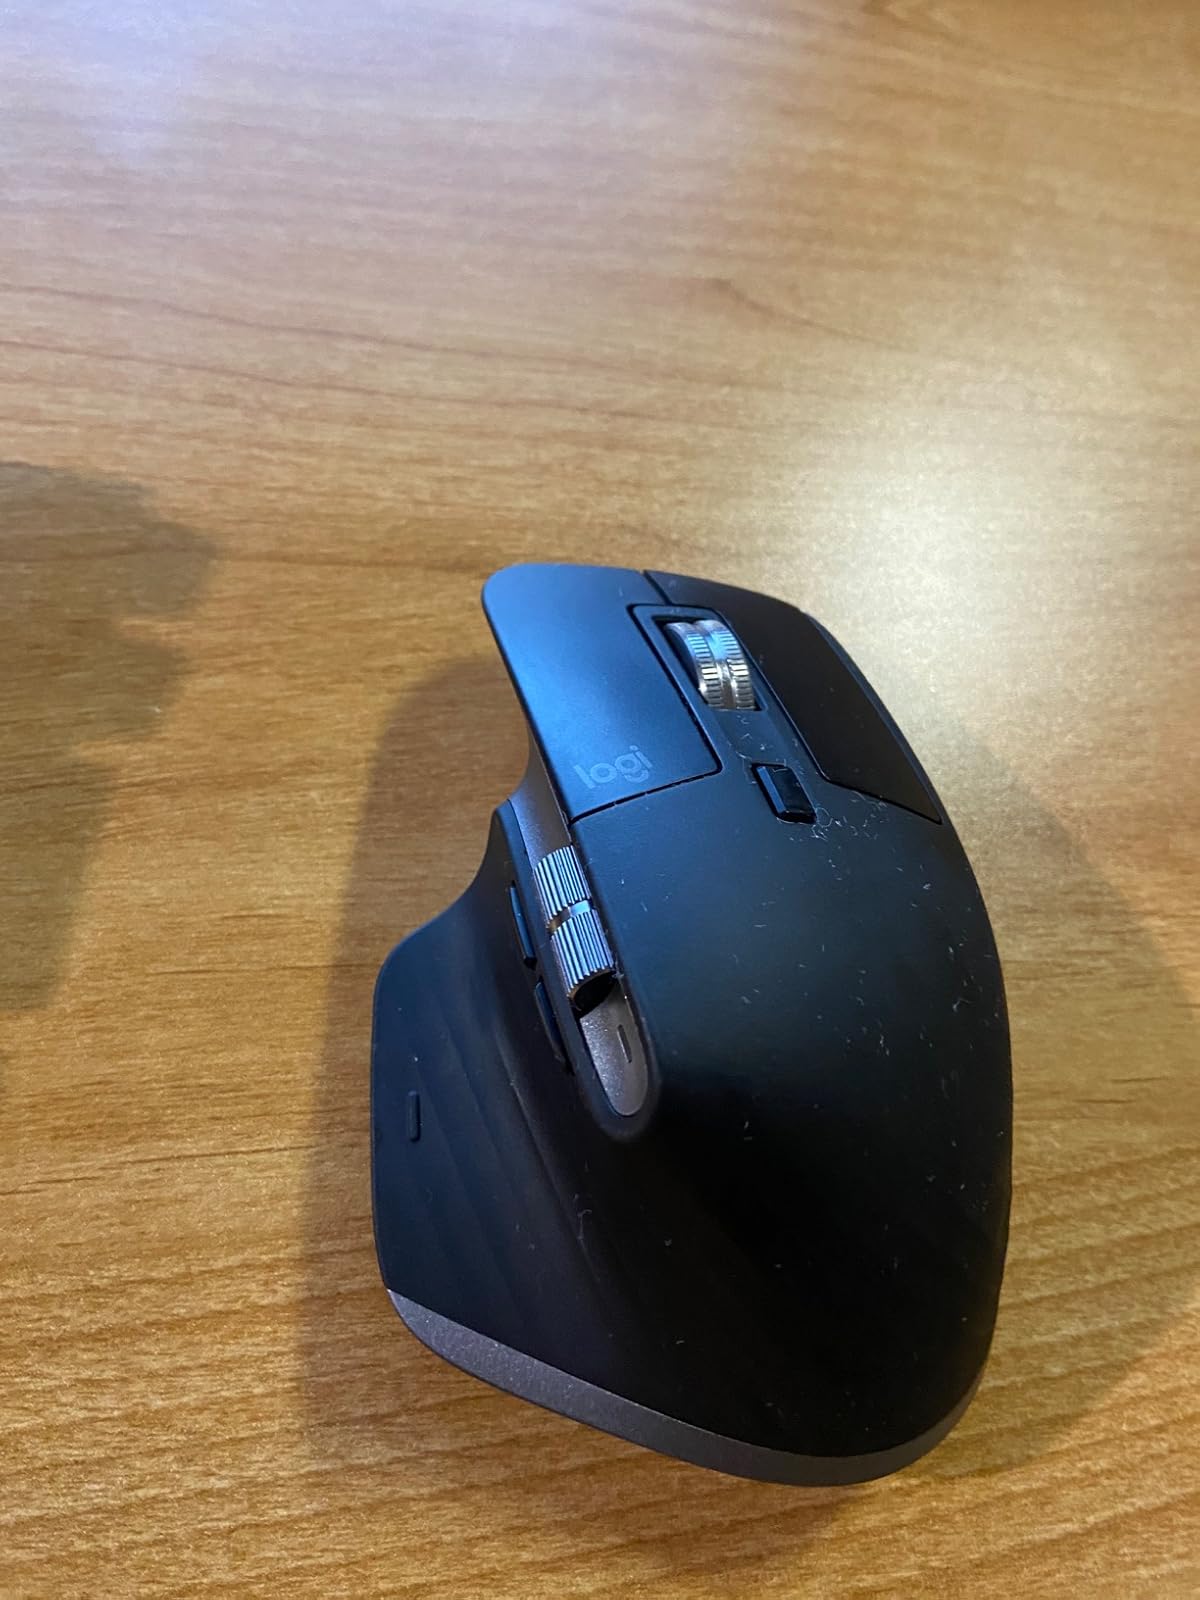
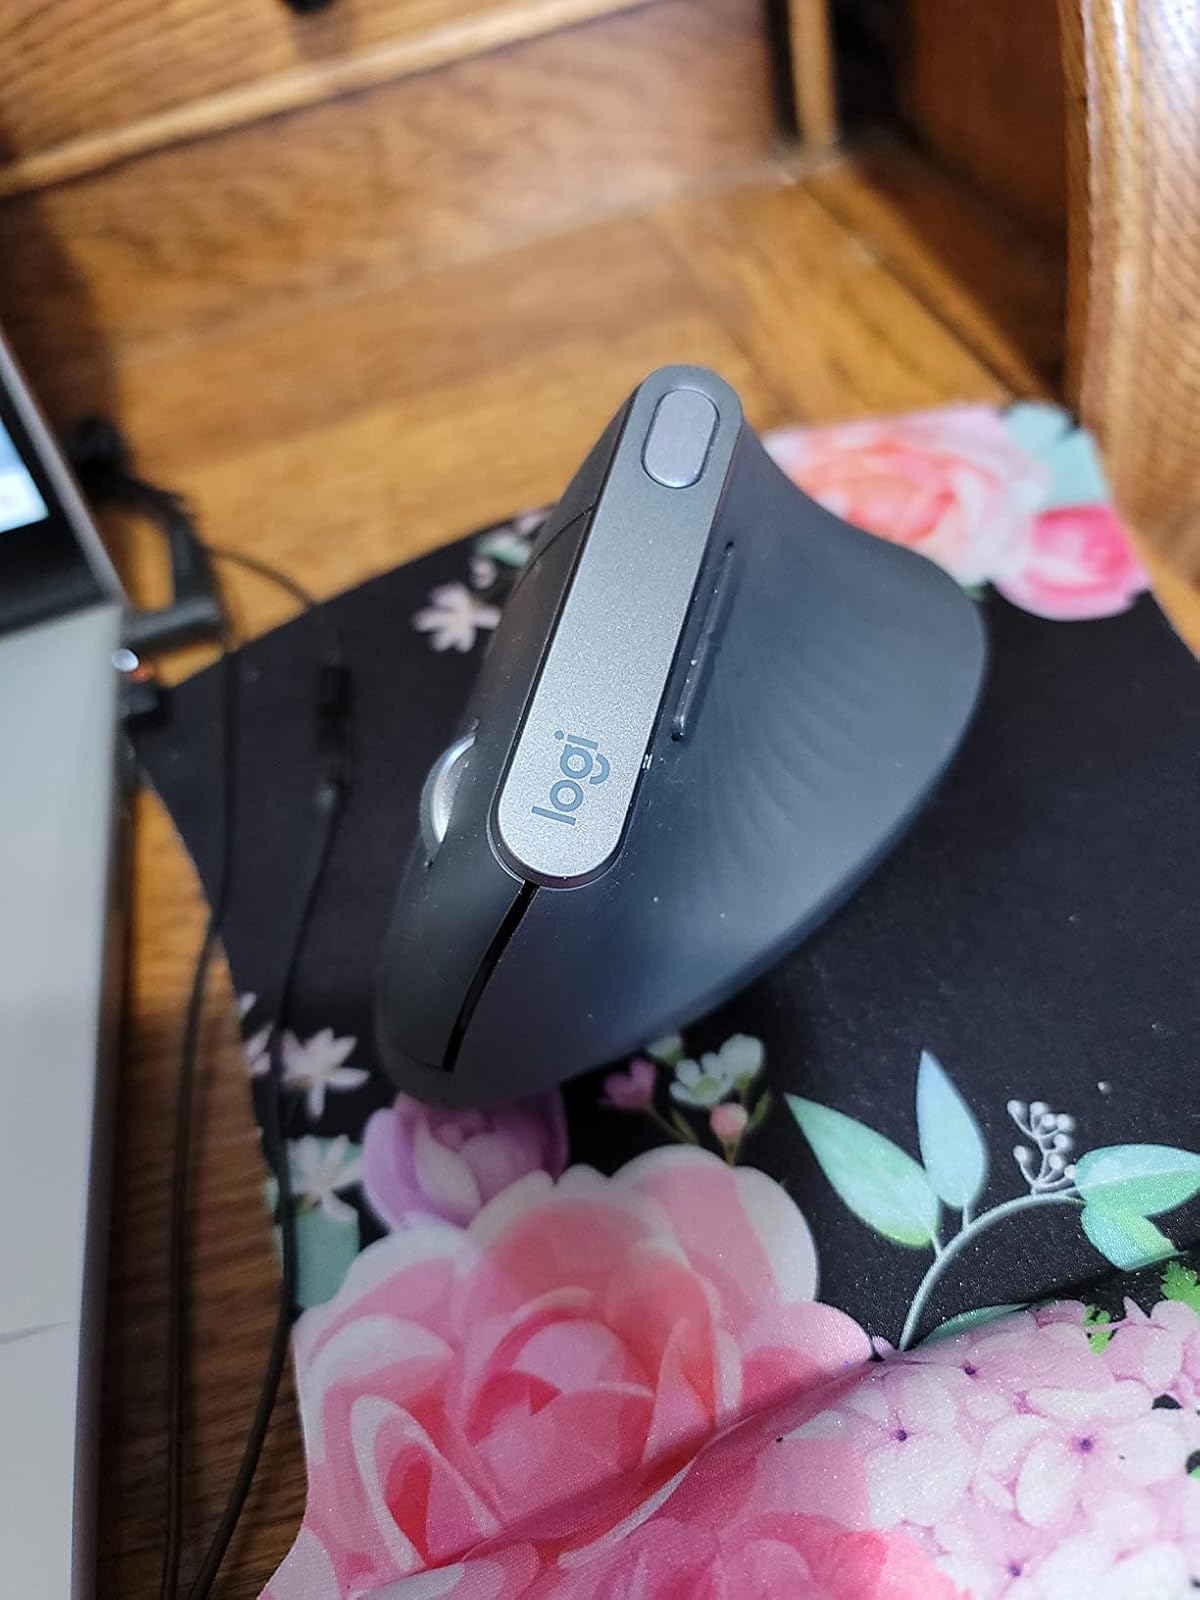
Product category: mouse
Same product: no